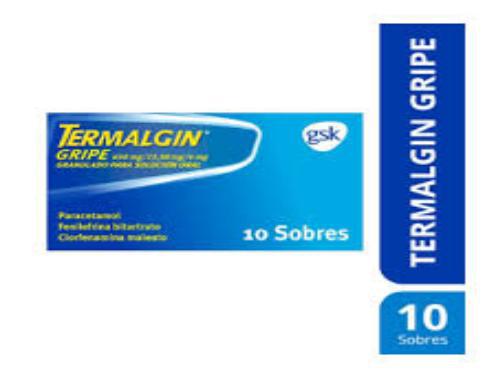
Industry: Medical